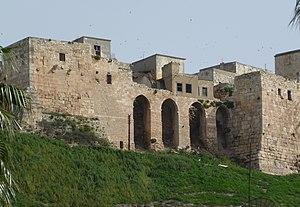
Forteresse de Qalaat al-Moudiq, Syrie